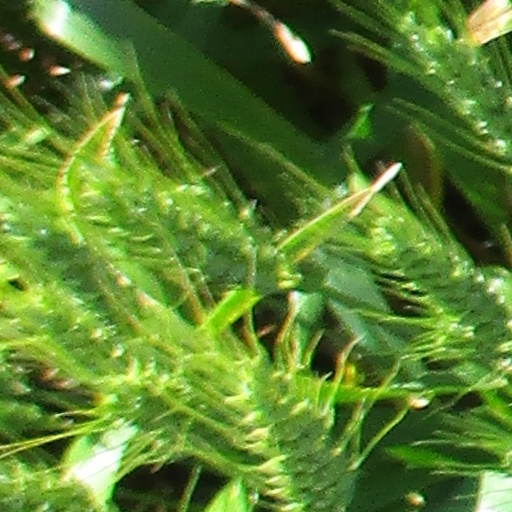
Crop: wheat